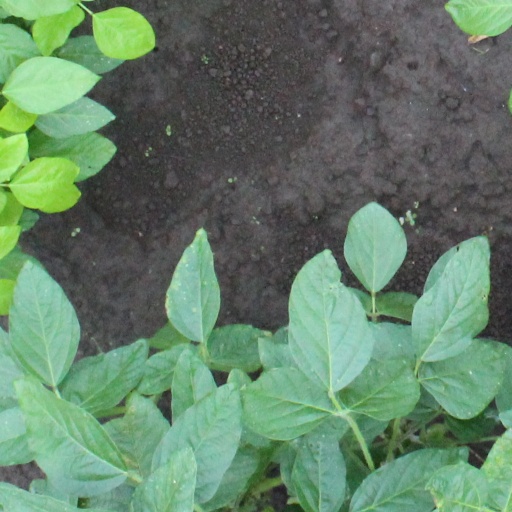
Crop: soybean